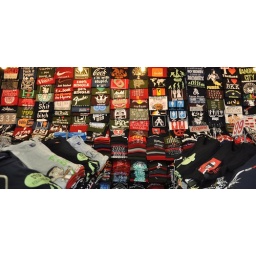
T shirt shop in the MBK building Bangkok Thailand